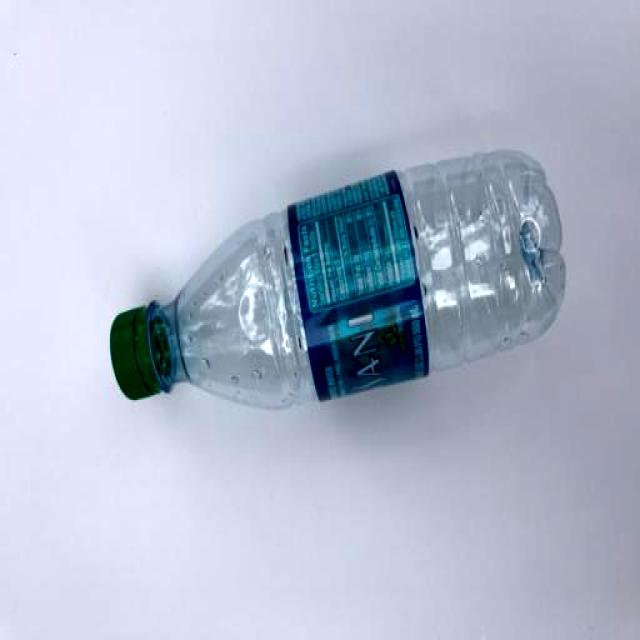
Label: Plastic